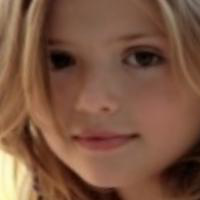
Age group: age 01-10